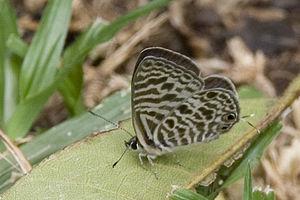
Leptotes babaulti est une espèce africaine de lépidoptères de la famille des Lycaenidae et de la sous-famille des Polyommatinae.
Leptotes est un genre pantropical de lépidoptères de la famille des Lycaenidae et de la sous-famille des Polyommatinae.